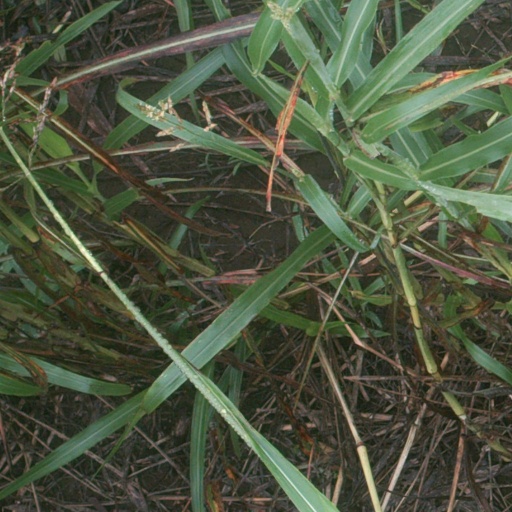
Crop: sorghum